West Midlands (region)

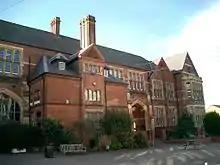
King Edward VI Aston School

The West Midlands is the second most ethnically diverse region of the UK (London being the most diverse). This is in large part due to the West Midlands conurbation, which is highly diverse. The ethnic makeup of the West Midlands as a whole as measured by the 2011 census was as follows: